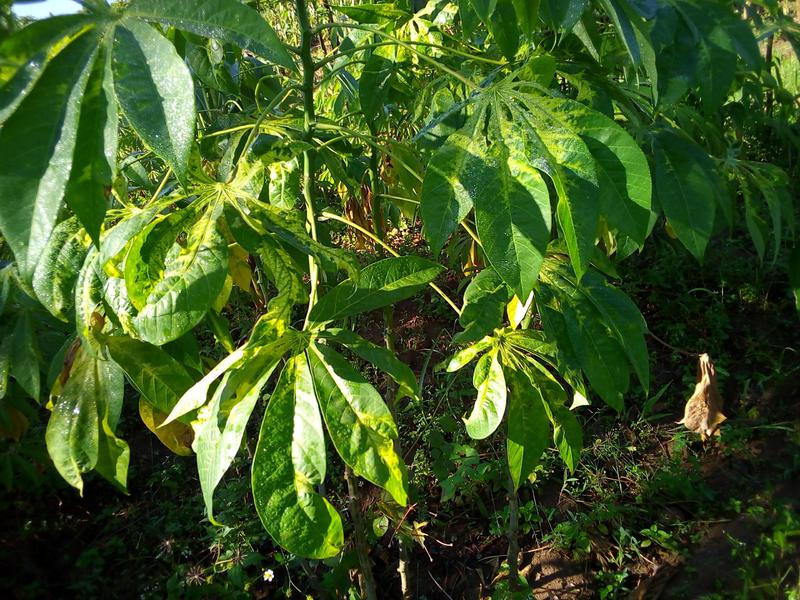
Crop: cassava
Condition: mosaic_disease